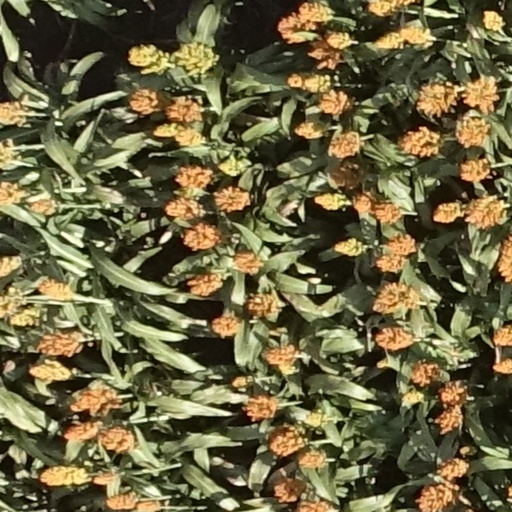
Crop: sorghum